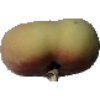
Label: Peach Flat 1